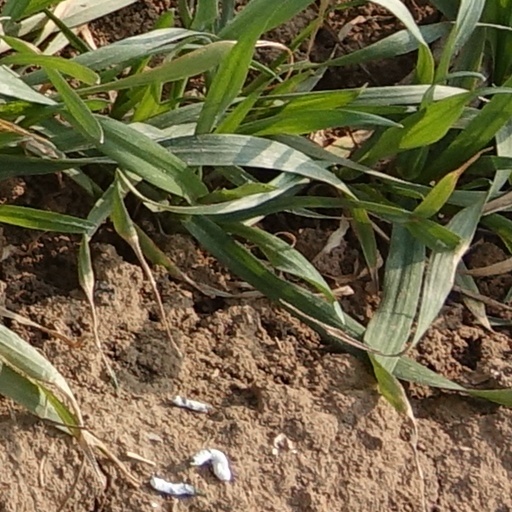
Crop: wheat